Georg von Trapp

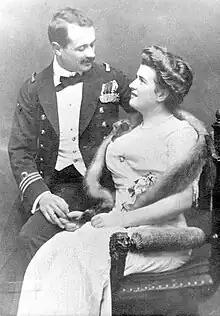
Lieutenant Georg Ritter von Trapp and Agathe Whitehead about 1910

Trapp married Agathe Gobertina Whitehead, the eldest daughter and third child of Countess Agathe Gobertina von Breunner-Enckevoirth (1856–1945), Austro-Hungarian nobility, and Cavaliere (Knight) John Whitehead (1854–1902), son of Robert Whitehead (1823–1905) who invented the modern torpedo and a partner at the family's Fiume Whitehead Torpedo Factory (not, as frequently stated, a niece of the British Government minister St John Brodrick, 1st Earl of Midleton). The British government rejected Whitehead's invention, but Austrian Emperor Franz Josef invited him to open a torpedo factory in Fiume. Trapp's first command was the U-boat "U-6" which was launched by Agathe.